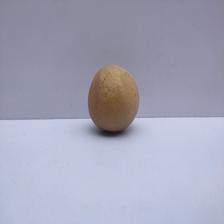
Size: Medium